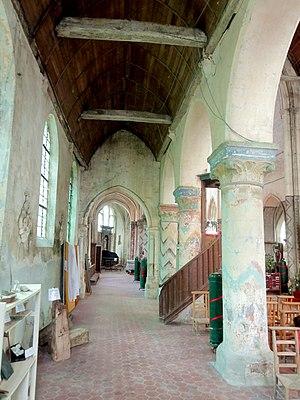
Bas-côté nord, vue vers l'est.
L'église Saint-Aquilin est une église catholique paroissiale située à Fontenay-en-Parisis, en France. C'est l'une des églises les plus imposantes de tout le pays de France, mesurant 42 m de long dans son axe, et atteignant 44 m au sommet de sa flèche. Le mur méridional du bas-côté sud provient encore d'un édifice précédent de la fin du XIᵉ siècle, et la base et le premier étage du clocher du second quart du XIIᵉ siècle sont également romans. La nef a été reconstruit peu de temps après au troisième quart du XIIᵉ siècle. Ses grandes arcades non moulurées, mais néanmoins en tiers-point, paraissent encore assez archaïques, alors que la sculpture des chapiteaux appartient déjà au style gothique primitif. La charpente unique de la seconde moitié du XVIᵉ siècle obstrue malheureusement toutes les fenêtres hautes sauf une. Le chœur à déambulatoire a été bâtie par étapes successives entre 1200 et 1260 environ. Ses travées droites présentent des voûtes d'ogives sexpartites et une élévation sur trois niveaux, mais de simples baies remplacent le triforium. Curieusement, les grandes arcades sont différentes au nord et au sud.